Kielce pogrom (1918)

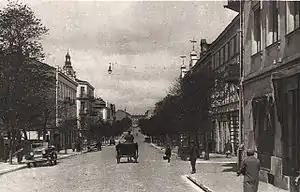
Kielce in the 1920s, Sienkiewicza Street where the Polish Theatre was located

The Kielce pogrom of 1918 refers to the events that occurred on 11 November 1918, in the Polish city of Kielce located in current Świętokrzyskie Voivodeship. According to 1919 Report by Henry Morgenthau, Sr. who led the "Mission of The United States to Poland"; during Poland's fight for independence towards the end of the First World War, shortly after the Austro-Hungarian troops were evacuated from Kielce by their military command, the city authorities allowed local Jewish community to hold a rally at the Polish Theatre. The participants rallied behind the Jewish demand for political and cultural autonomy. According to one U.S. source, during the rally, anti-Polish speeches were also being delivered. A respected lawyer, Mr. Frajzyngier, who attempted to deliver a public address in Polish was booed. The angry audience shouted: "No Polish language here!" According to Stanisław Białek from the Jan Karski Society, the voices of protest sparked a rumour about the anti-Polish character of the meeting. As the meeting went on, a crowd of Polish onlookers gathered outside the theatre.